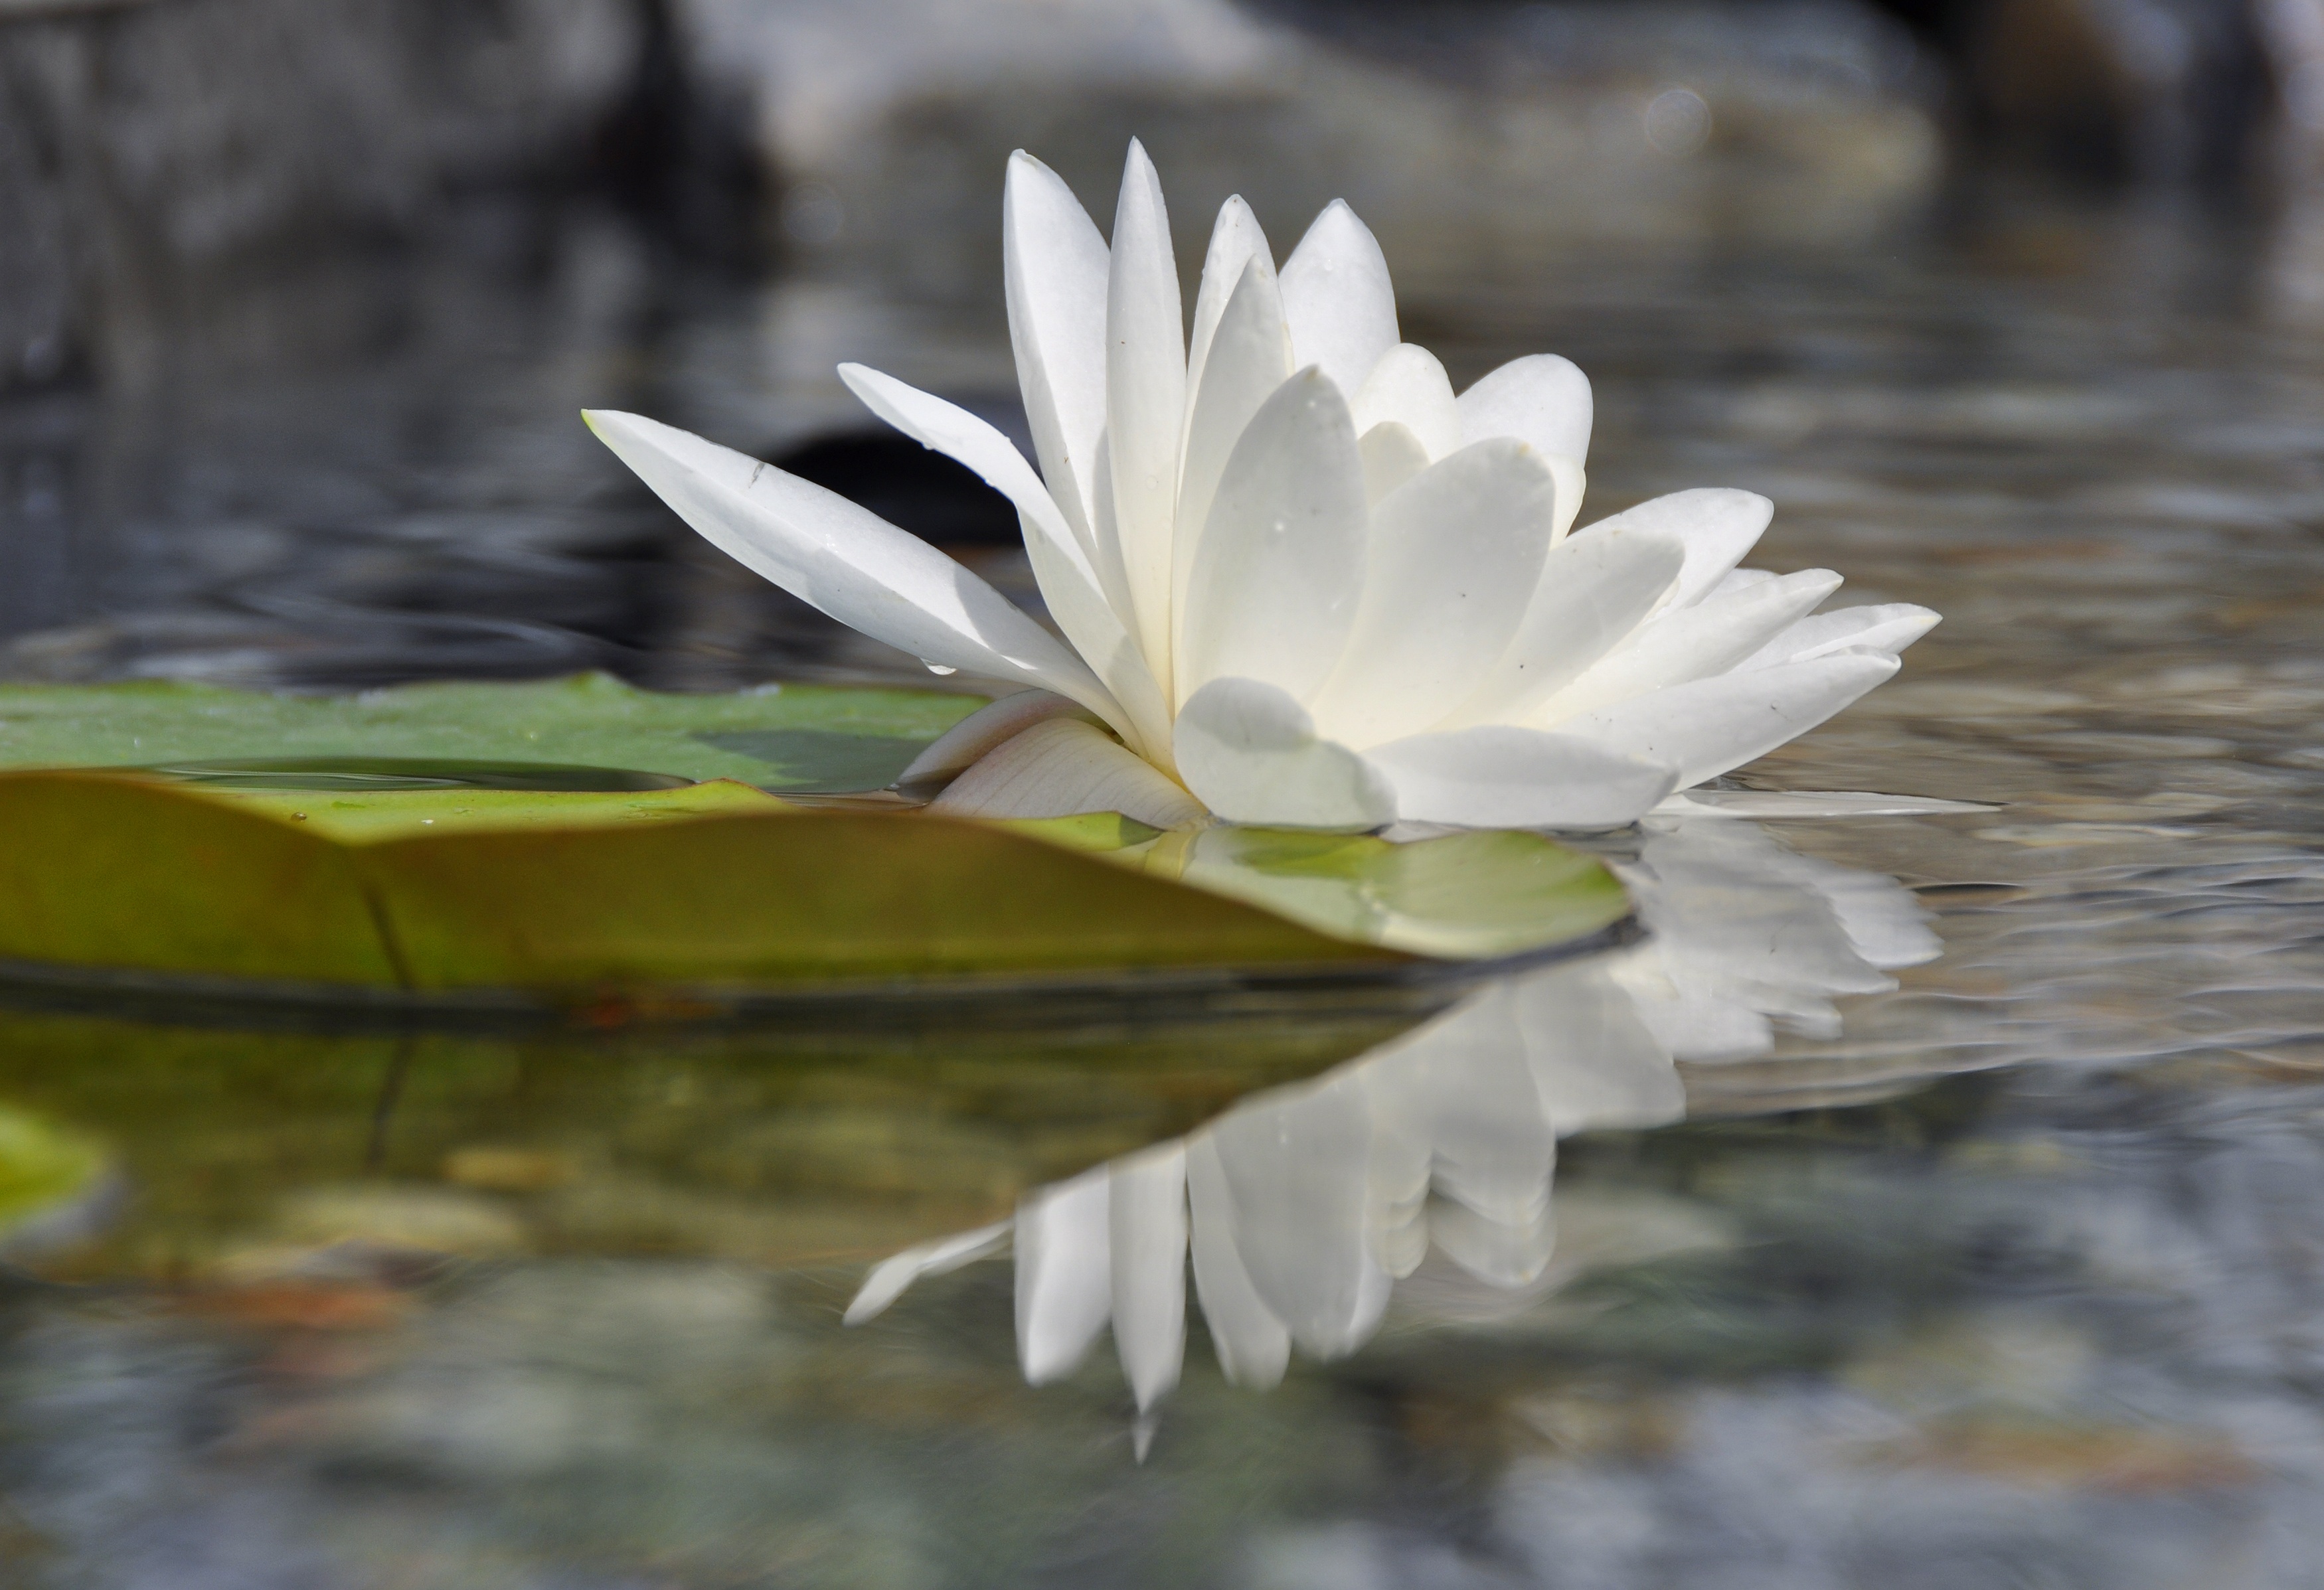
water, nature, grass, blossom, plant, white, sunlight, leaf, flower, petal, bloom, pond, reflection, red, botany, yellow, garden, pink, aquatic plant, flora, water lily, flowers, close up, mirroring, macro photography, lake rose, nuphar lutea, flowering plant, swimming pond, water rose, biotope, bioteich, land plant